Mr. Bean

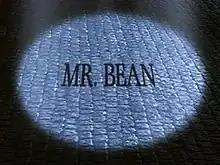
Original title card from 1992 to 1995

Mr. Bean is a British sitcom created by Rowan Atkinson and Richard Curtis, produced by Tiger Aspect Productions and starring Atkinson as the title character. The sitcom consists of 15 episodes that were co-written by Atkinson alongside Curtis and Robin Driscoll; the pilot episode was co-written by Ben Elton. The series originally aired on ITV, beginning with the pilot episode on 1 January 1990 and ending with "The Best Bits of Mr. Bean" on 15 December 1995.